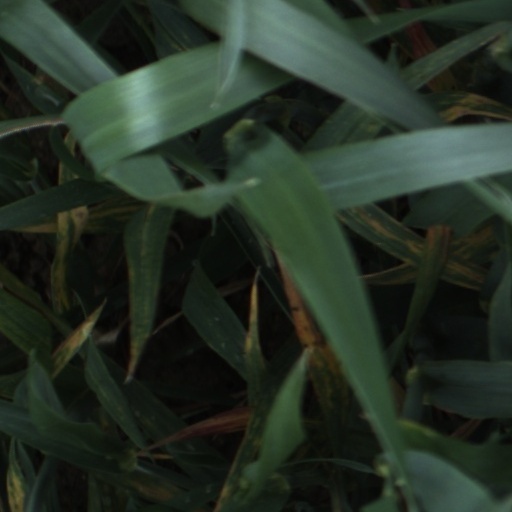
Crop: wheat